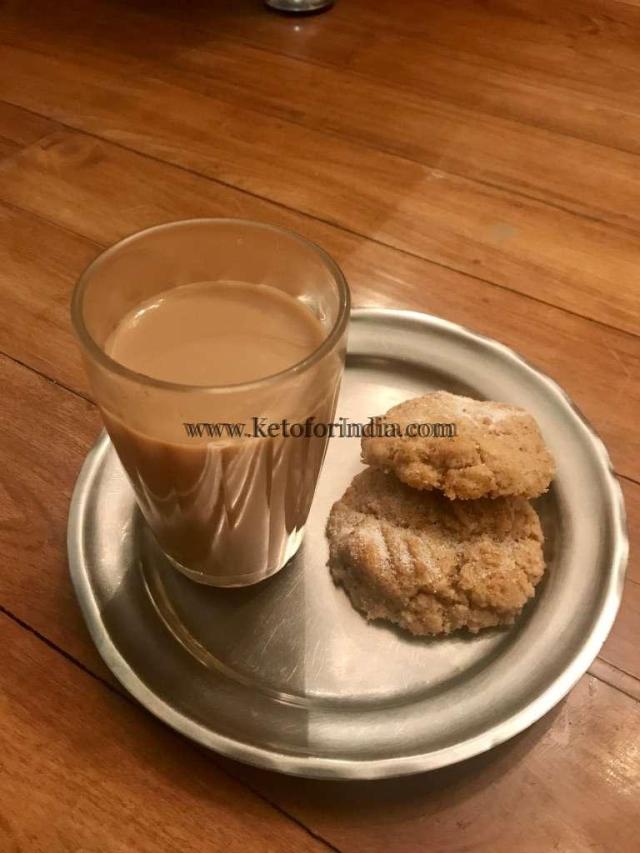
Dish: chai